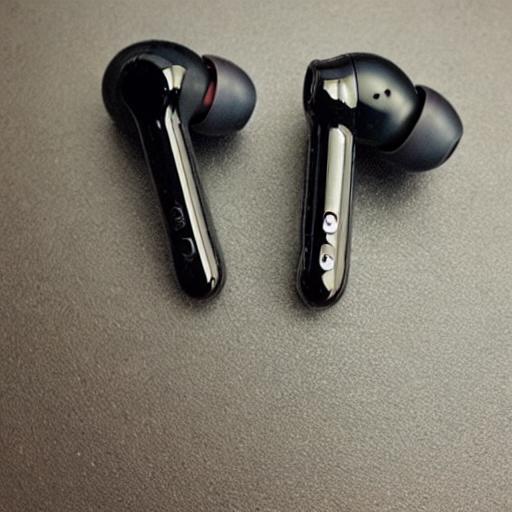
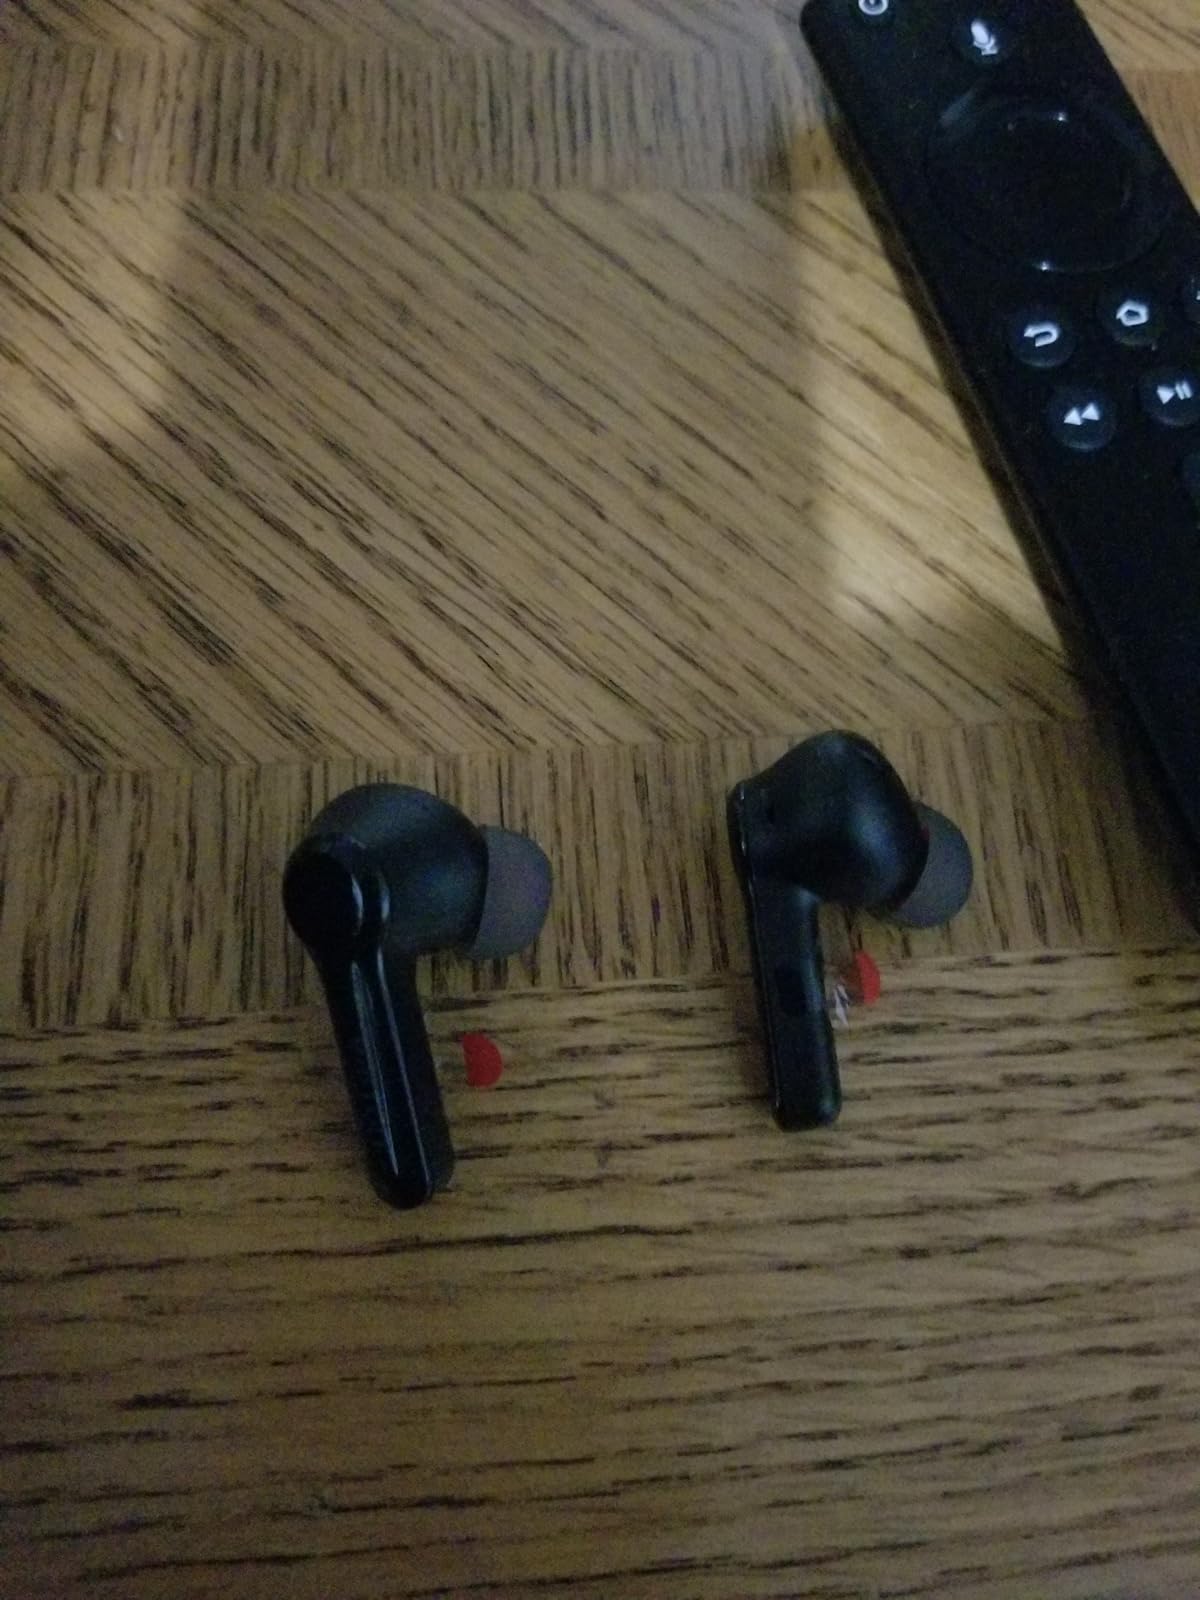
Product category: earbuds
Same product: no